Hospice général

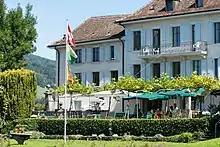
La Nouvelle Roseraie

For centuries the Hospice général helped elderly persons who were without the support of a family to live out the end of their days with dignity. Today, because the social security retirement system and other complementary services guarantees relative financial independence for the elderly, the Hospice général is deeply committed to maintaining seniors’ social connections through its Day Care Center for Retirees (Centre d’animation pour retraités, CAD). CAD is involved with the different municipalities, mainly as part of the network of associations offering activities designed for seniors. It plays a role as a facilitator, providing advice on how to diversify such activities, etc.